Gökay Akbulut

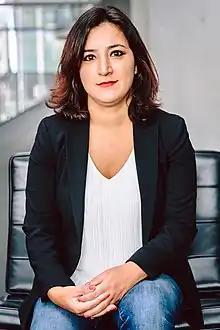
Akbulut in 2018

Gökay Akbulut (born 16 November 1982) is a Turkish-born German politician and social scientist. She is currently serving in the Bundestag (federal parliament) as a member of The Left Party from the German federal state of Baden-Württemberg.